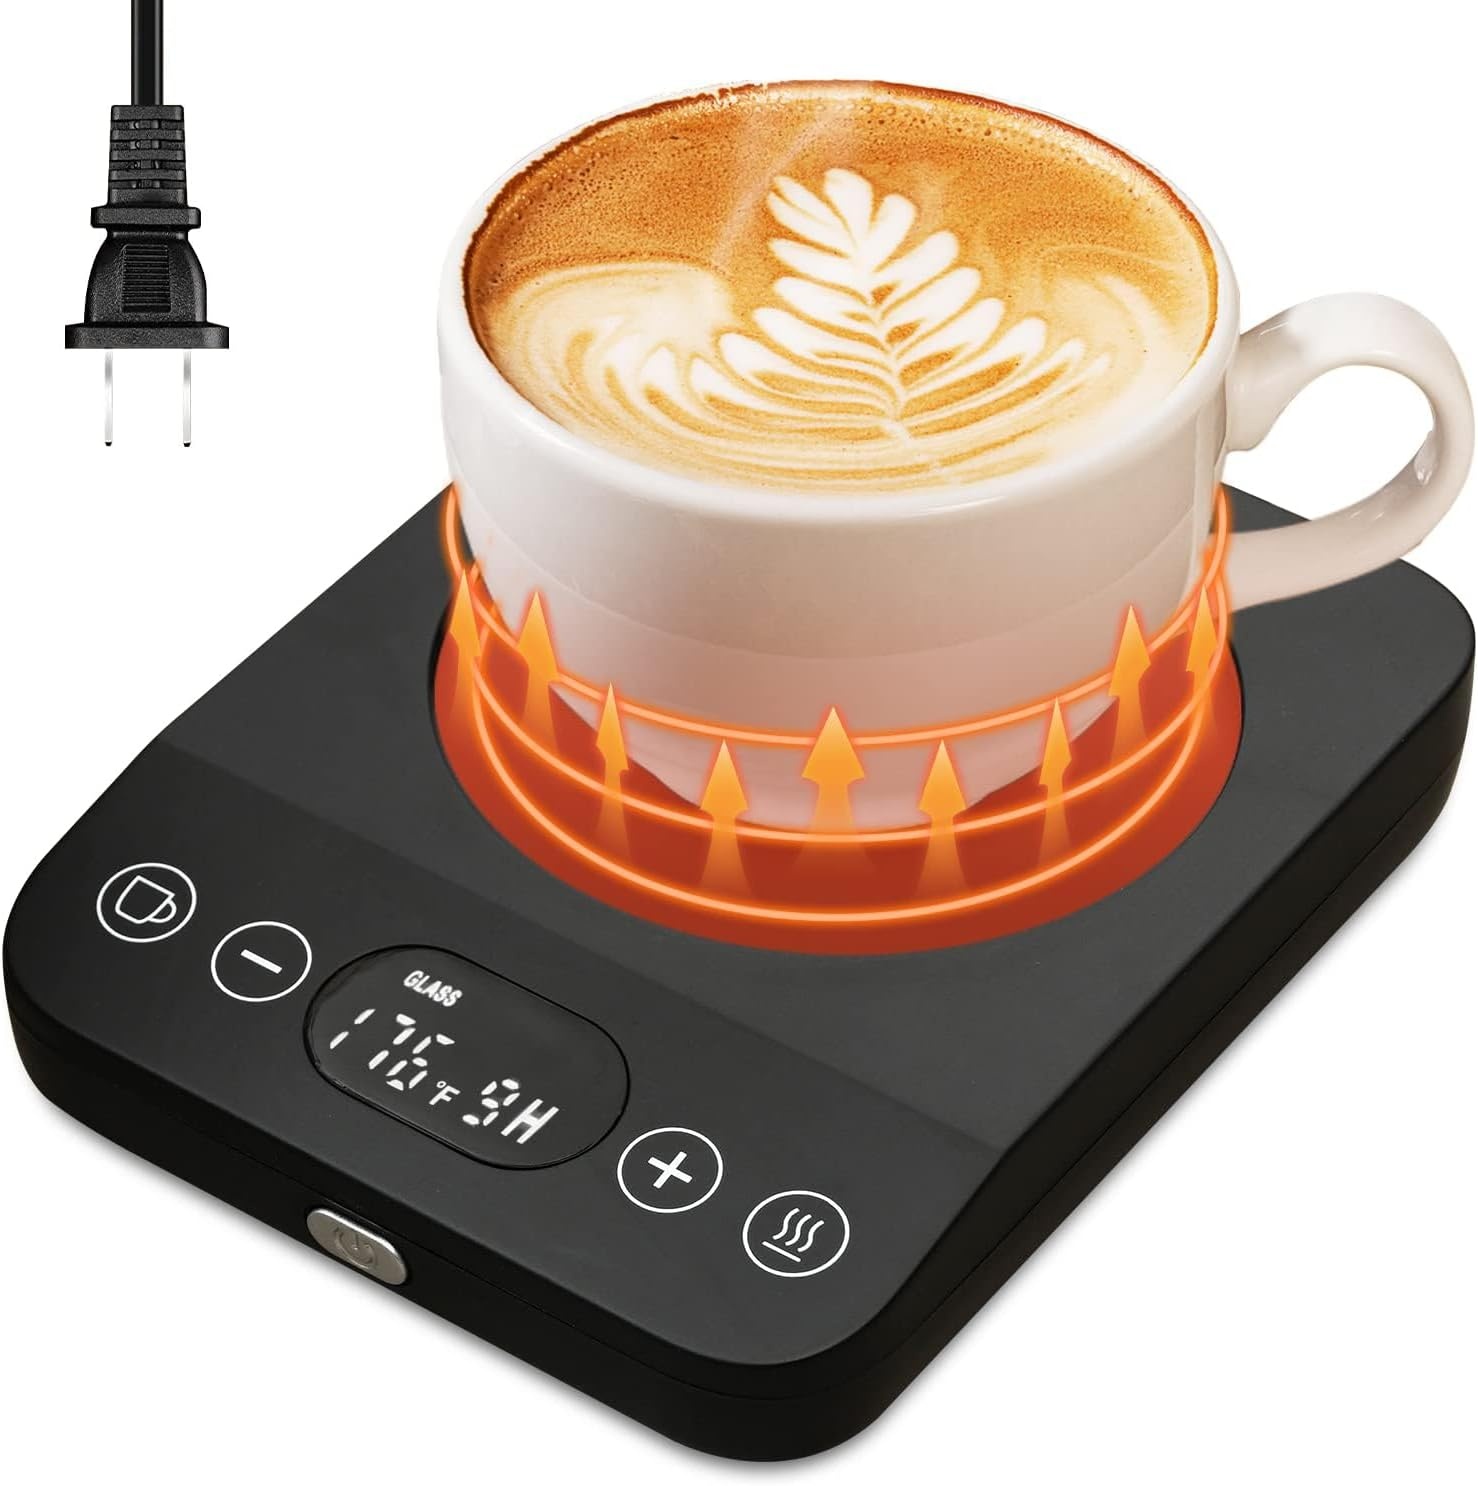
CEROBEAR Desk Mug Warmer | 9 Temp Settings | Auto On/Off | Smart Timer
Are you tired of your coffee getting cold before you've had a chance to savor each sip? Say goodbye to lukewarm coffee with the Coffee Mug Warmer by CEROBEAR! This sleek and stylish mug warmer is a game-changer for coffee enthusiasts who hate when their beverage loses its perfect temperature. Let's dive into the features of this fantastic product: First off, let's talk about the upgraded gravity-induction technology. This smart feature ensures that the mug warmer automatically turns on when you place your mug on it and shuts off when you remove the mug, making it super convenient and energy-efficient. No more worrying about whether you remembered to turn off the warmer before rushing out the door! With 9 temperature settings to choose from, you can customize the warmth of your drink to perfection. Whether you prefer a piping hot brew or a slightly warmer cup, this mug warmer has you covered. The 1-9 timer function allows you to set how long you want your drink to be heated, giving you full control over your coffee experience. Designed for both home and office use, this candle cup warmer is perfect for keeping your coffee, tea, or cocoa at the ideal temperature while you work or relax. The sleek black design fits seamlessly into any environment, adding a touch of elegance to your desk or kitchen counter. The CEROBEAR Coffee Mug Warmer is not only practical but also a great gift idea for the coffee lover in your life. Imagine the joy of never having to drink a lukewarm cup of coffee again! In conclusion, if you're tired of cold coffee interrupting your morning routine or workday, the CEROBEAR Coffee Mug Warmer with its advanced features and stylish design is just what you need to keep your favorite beverages at the perfect temperature. Say hello to hot coffee all day long with this must-have accessory for coffee enthusiasts!
Brand: GearMustHave
Category: Home & Garden > Kitchen & Dining > Kitchen Appliances > Beverage Warmers